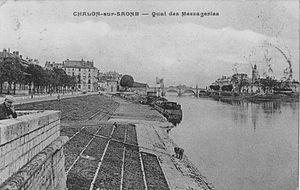
Carte postale ancienne montrant le quai des messageries à Chalon-sur-Saône vers 1929
Chalon-sur-Saône est une commune française située dans le département de Saône-et-Loire en région Bourgogne-Franche-Comté.